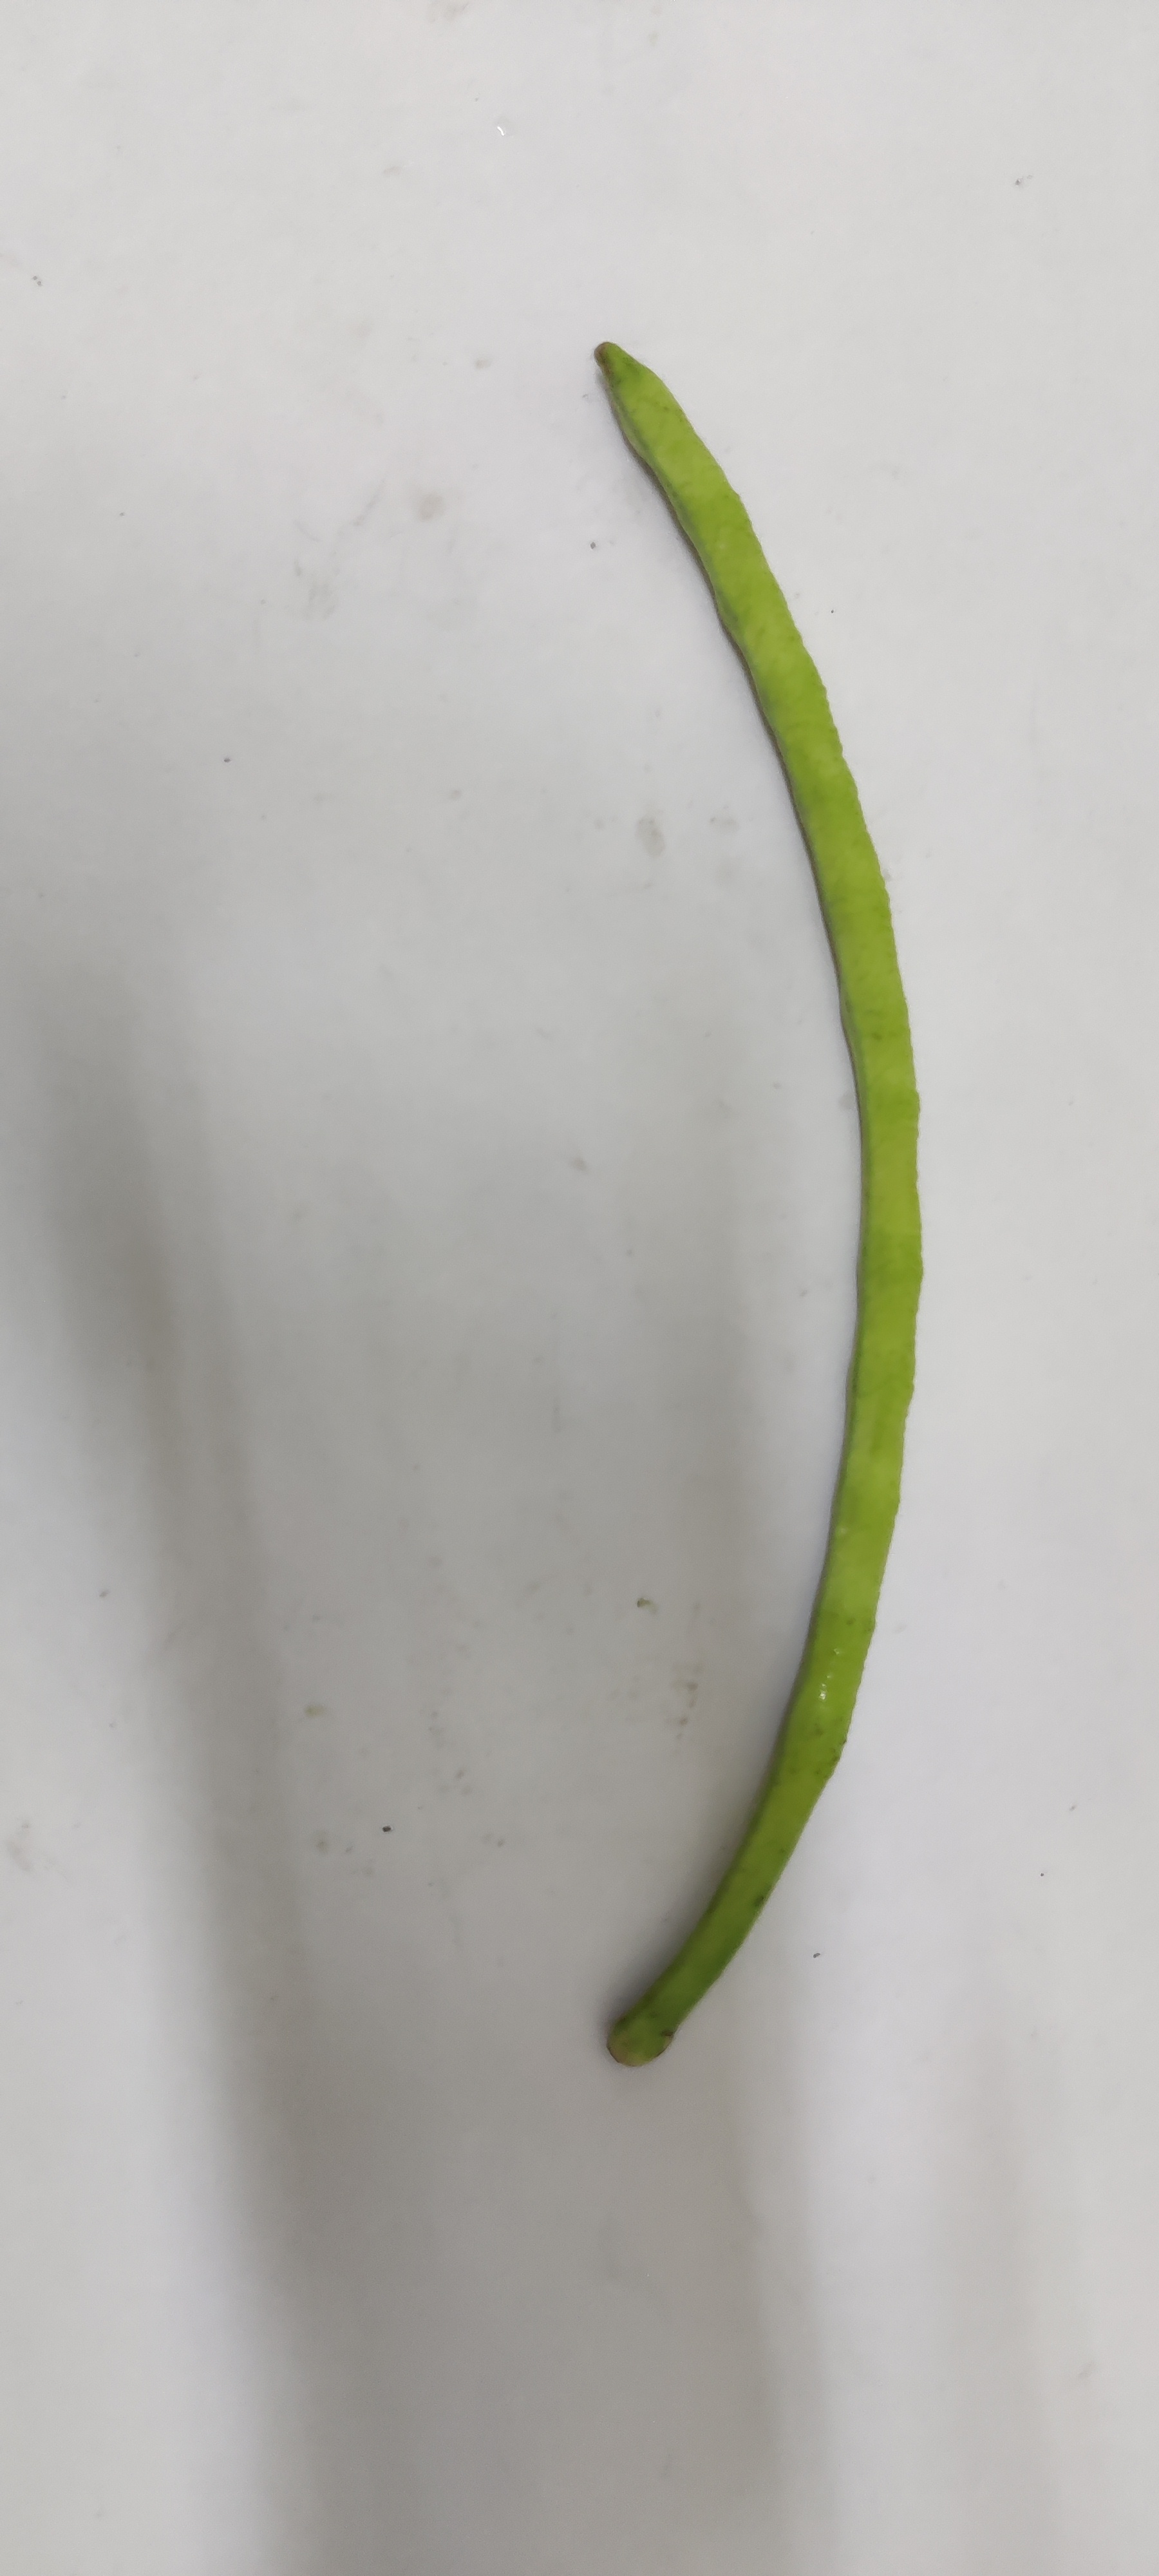
Crop: Cowpea
Condition: Fresh